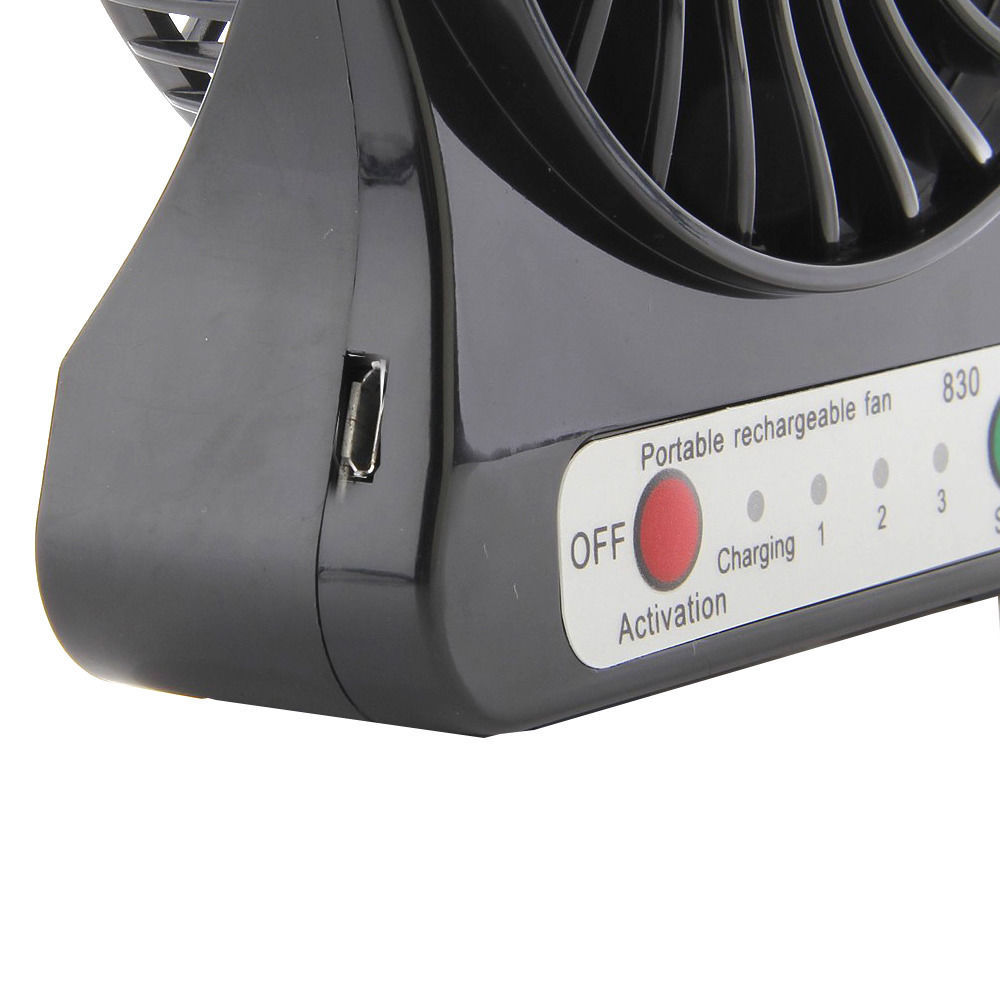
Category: fan